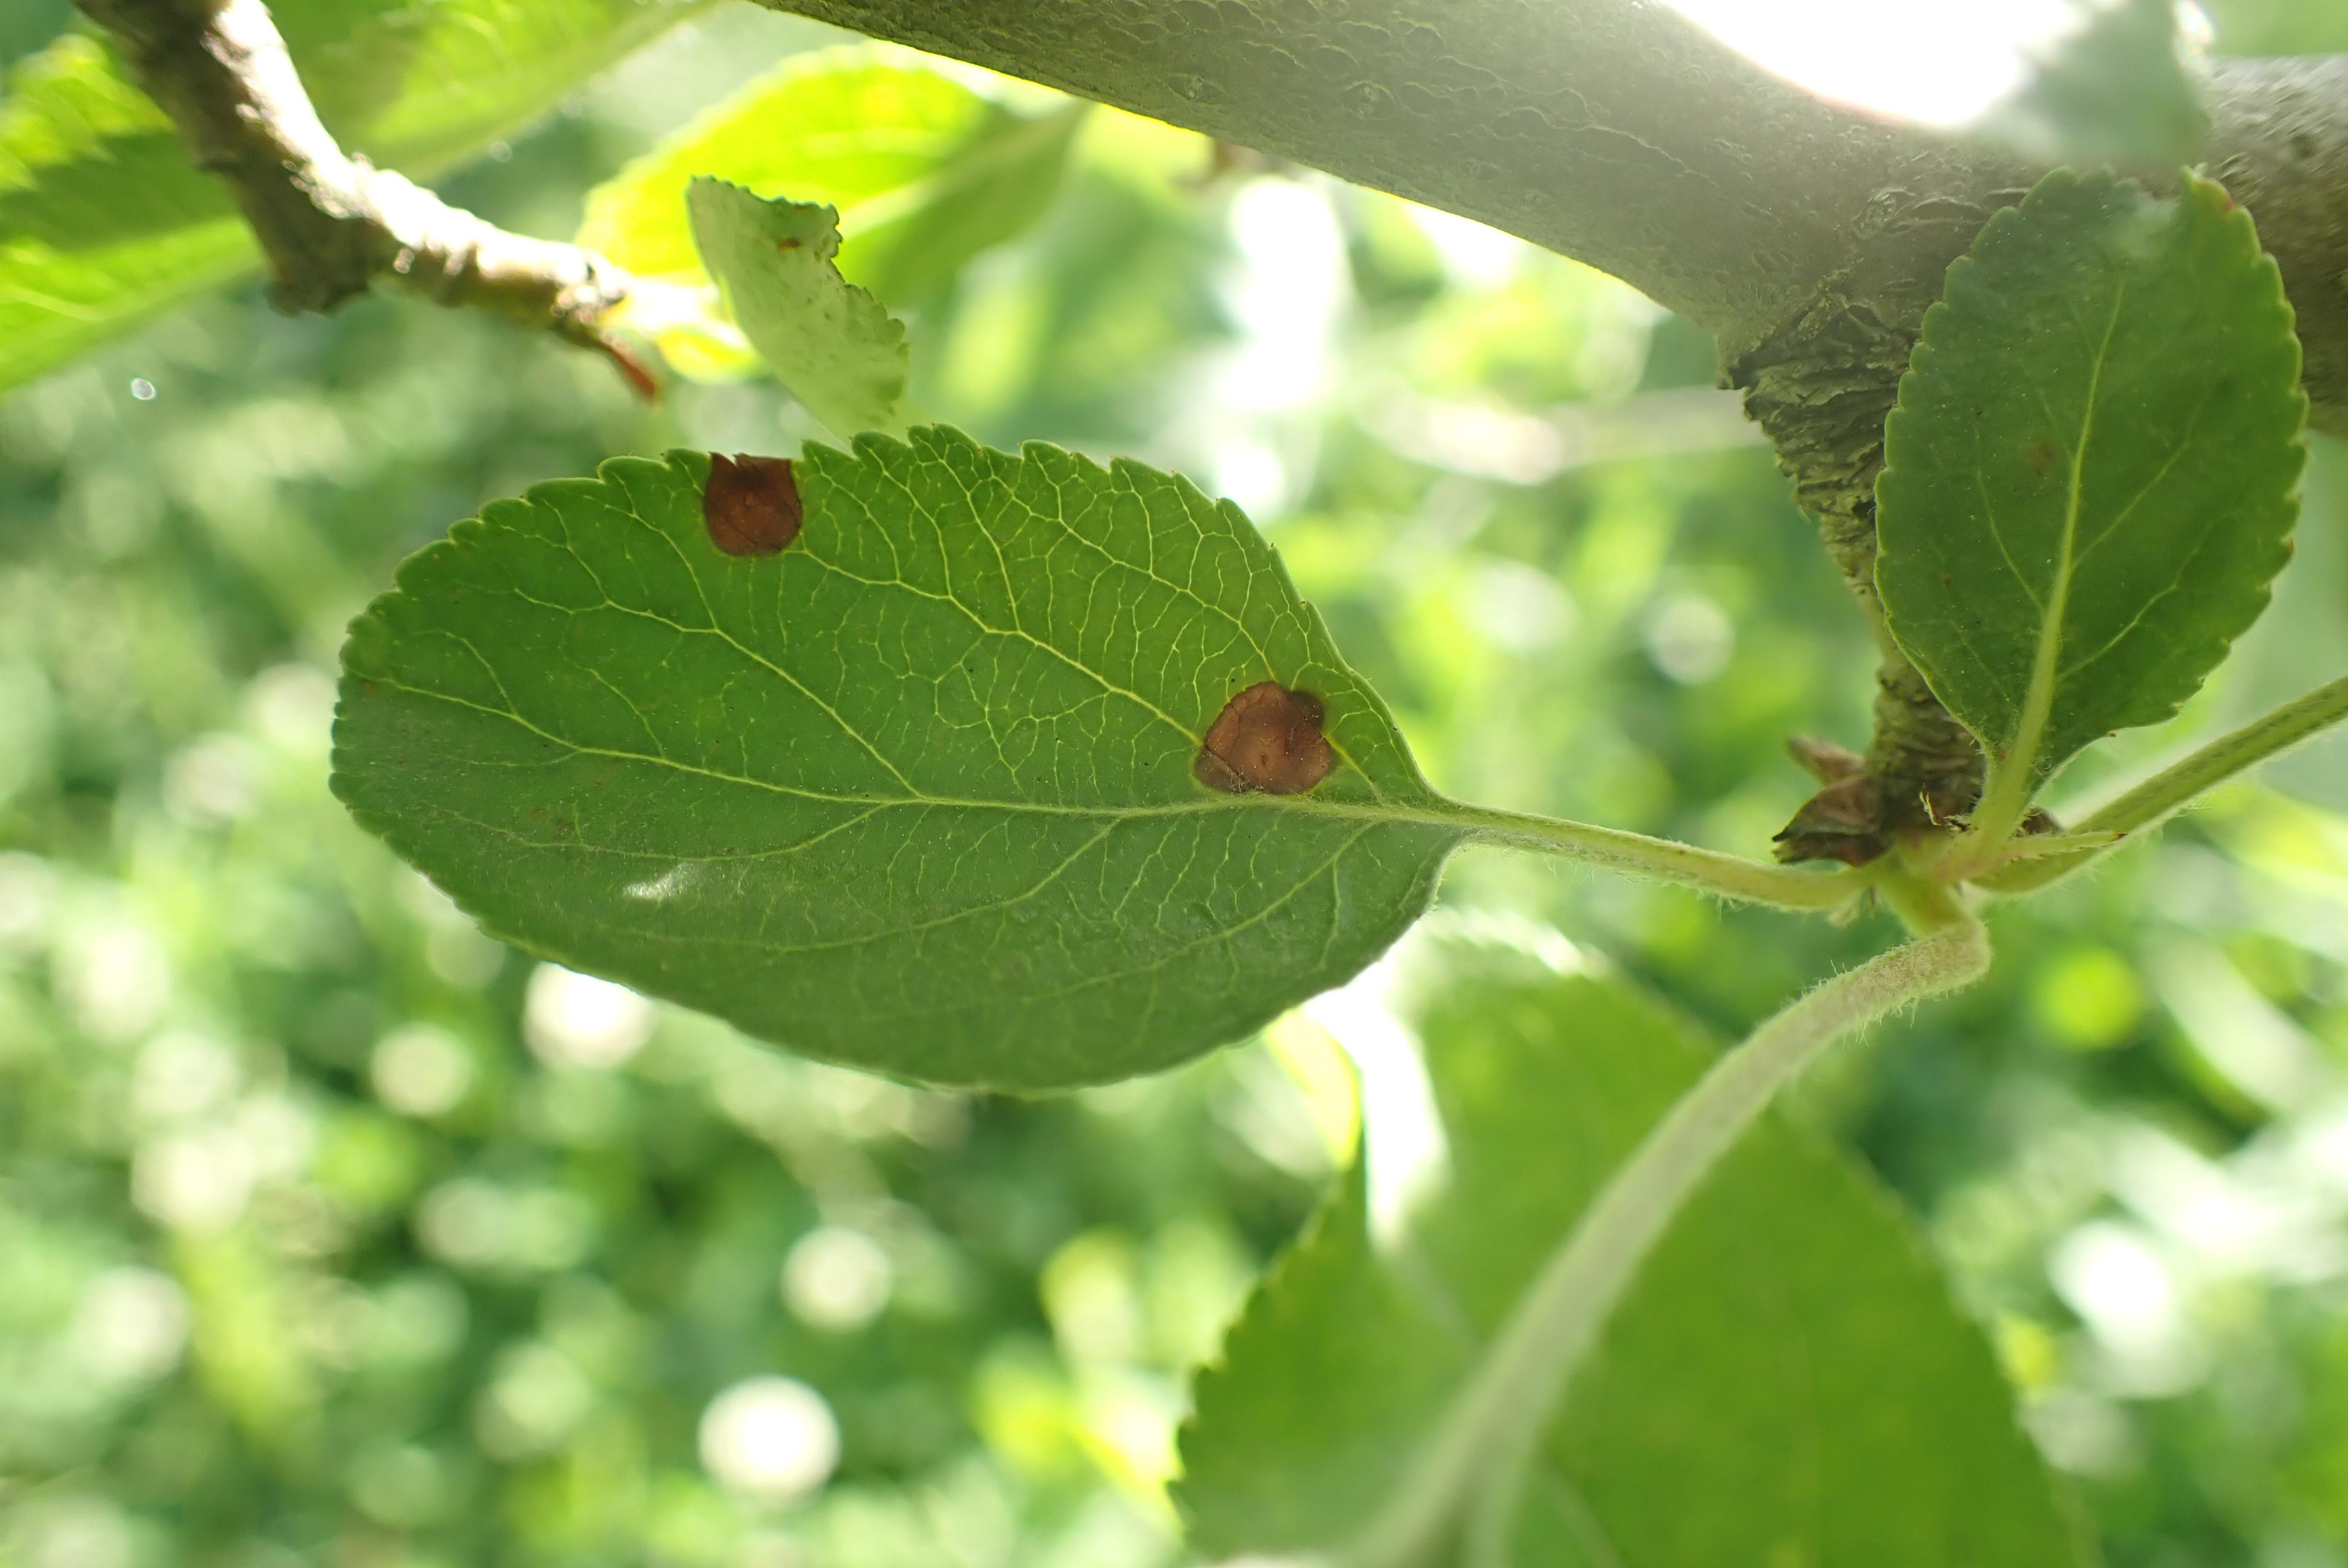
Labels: frog_eye_leaf_spot